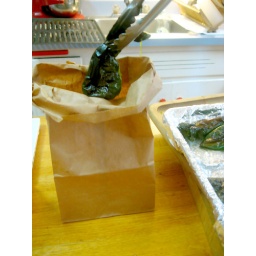
place peppers in paper bag